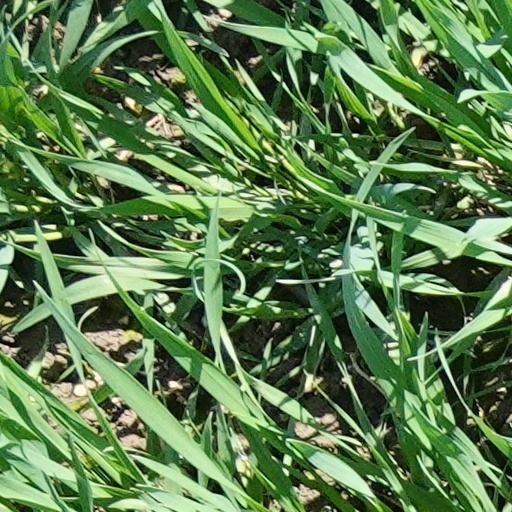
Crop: wheat